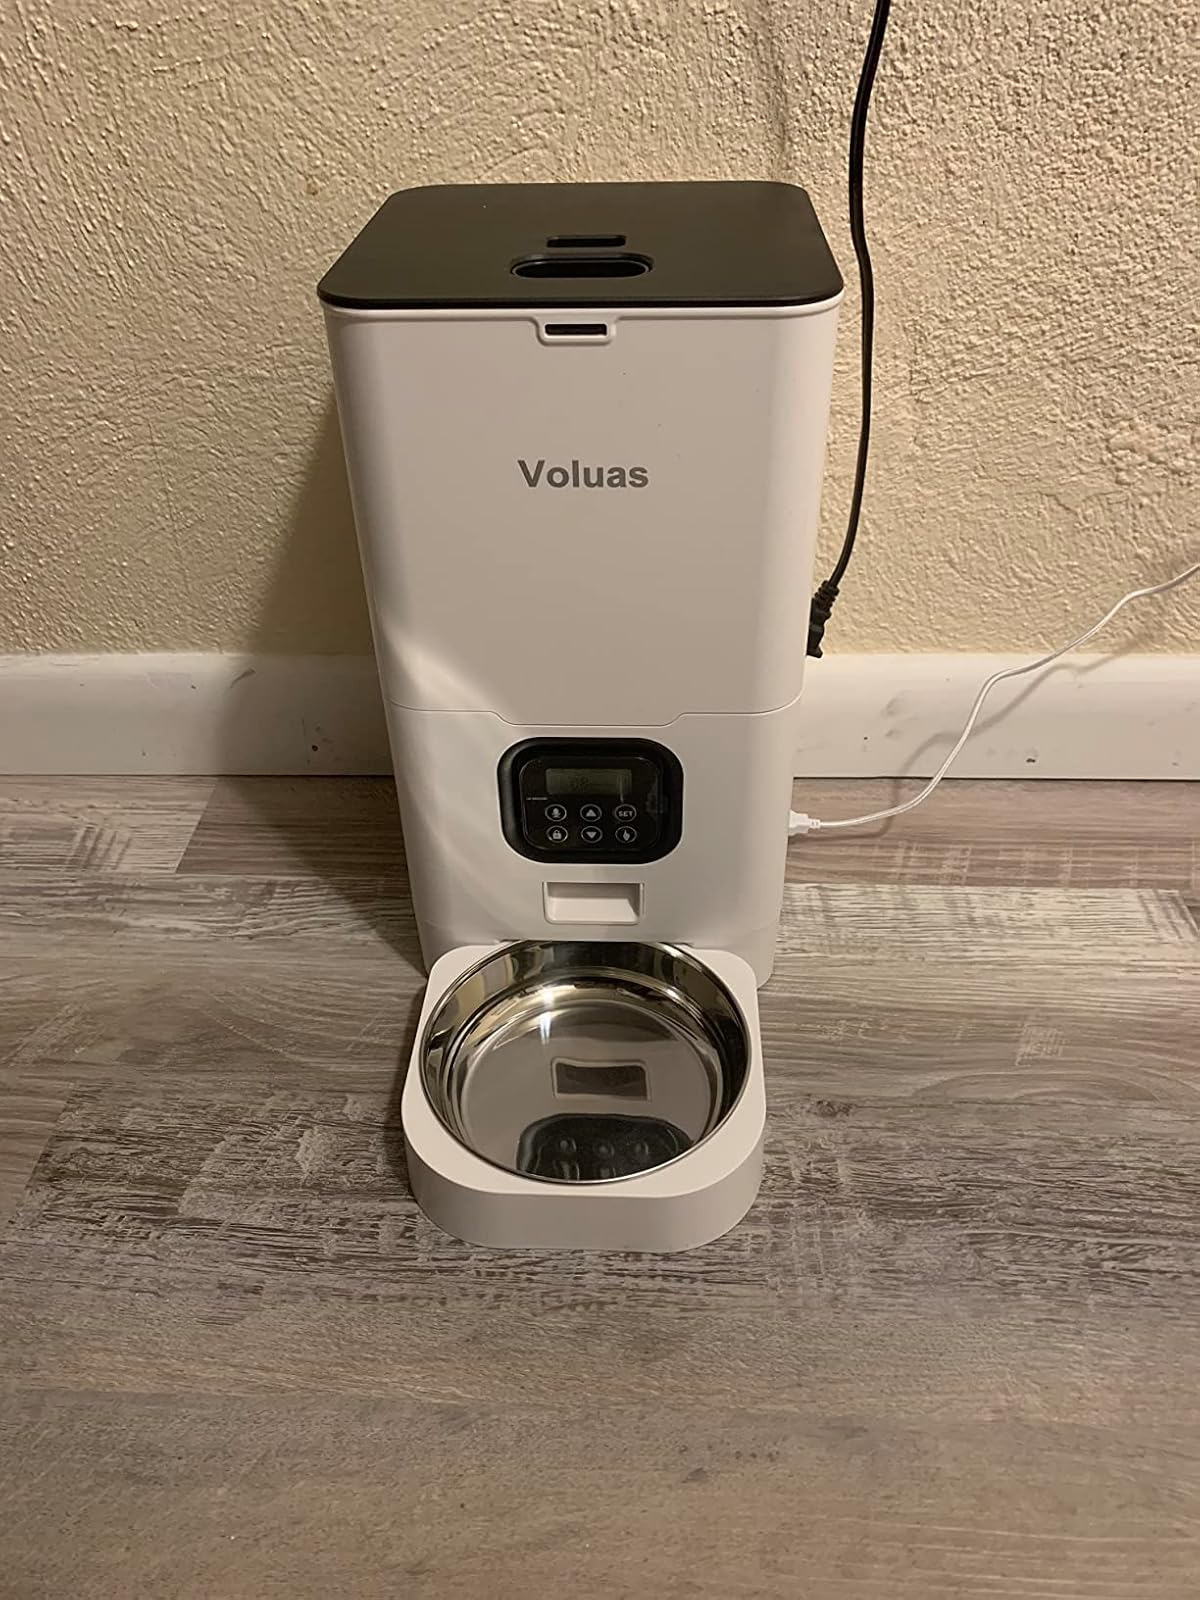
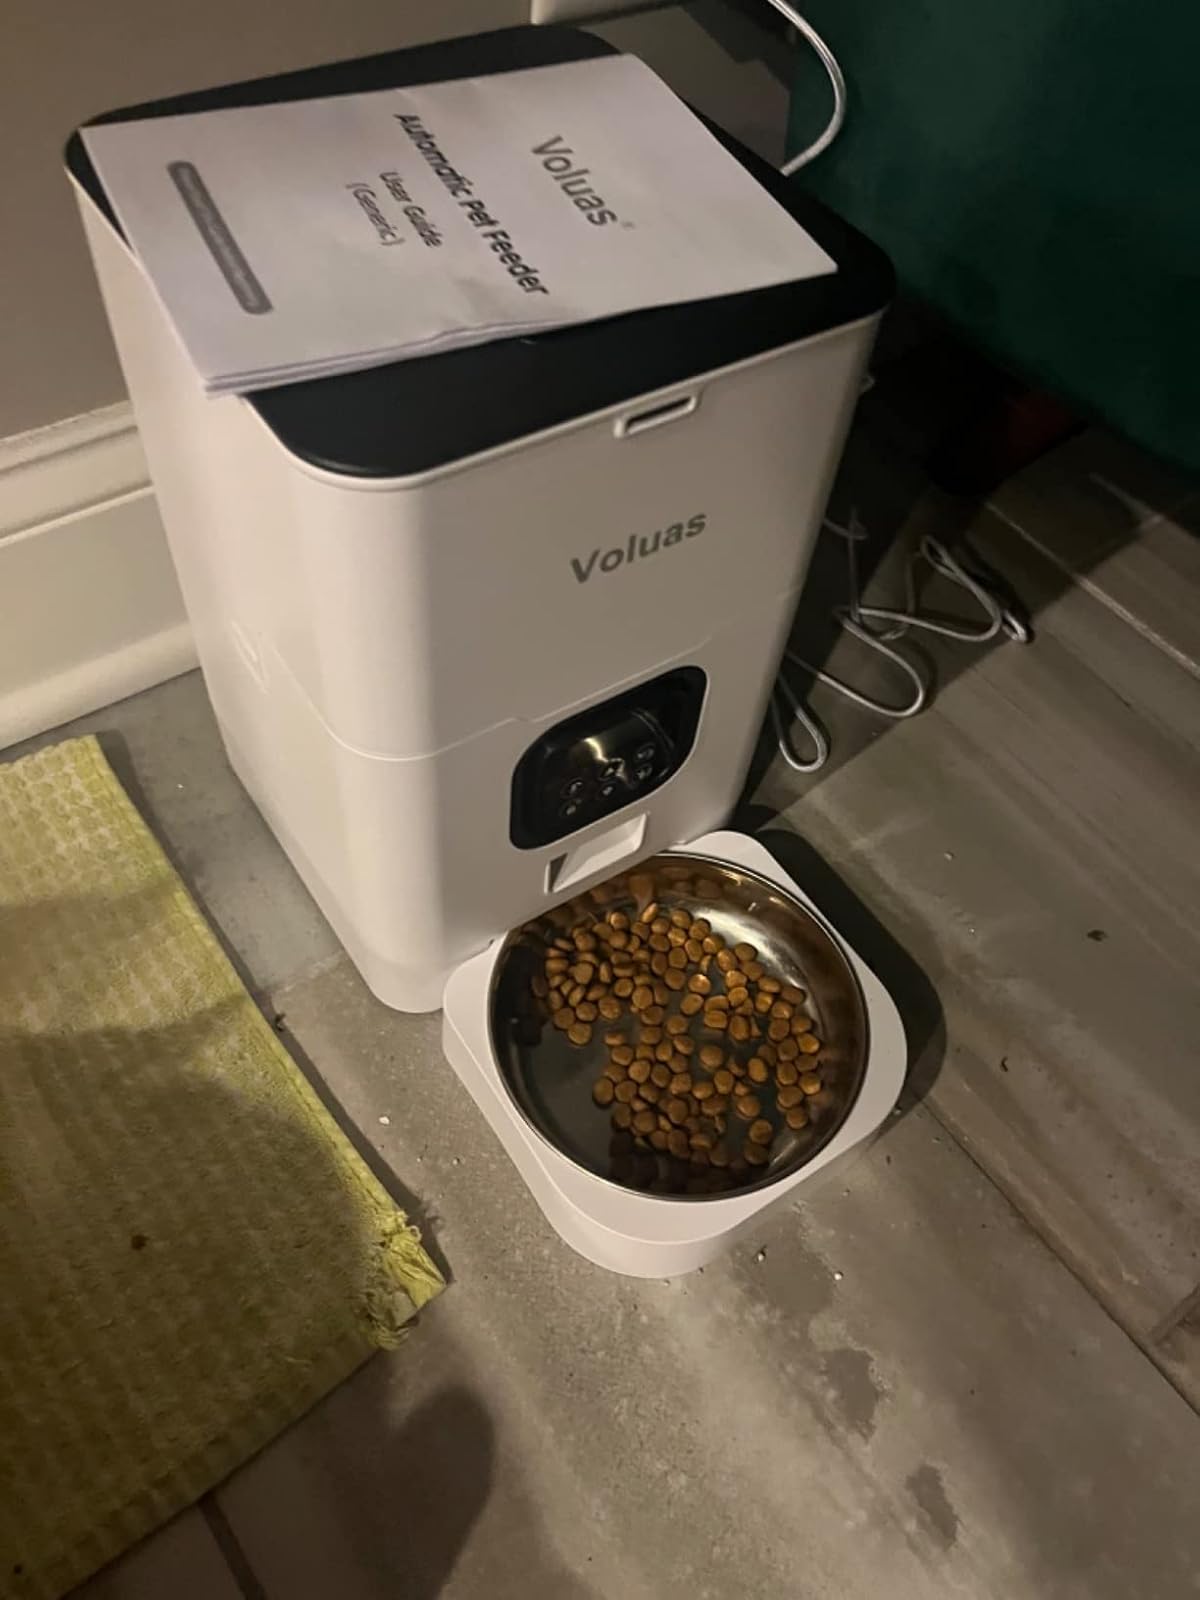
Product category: items_feeder
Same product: yes